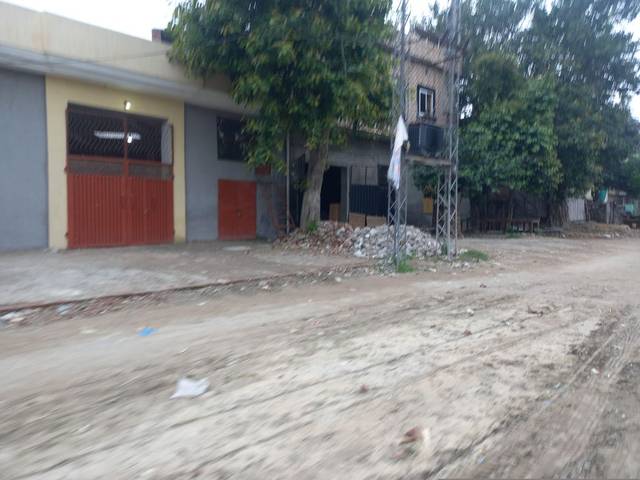
Region: Pakistan
Coordinates: 31.564, 74.403